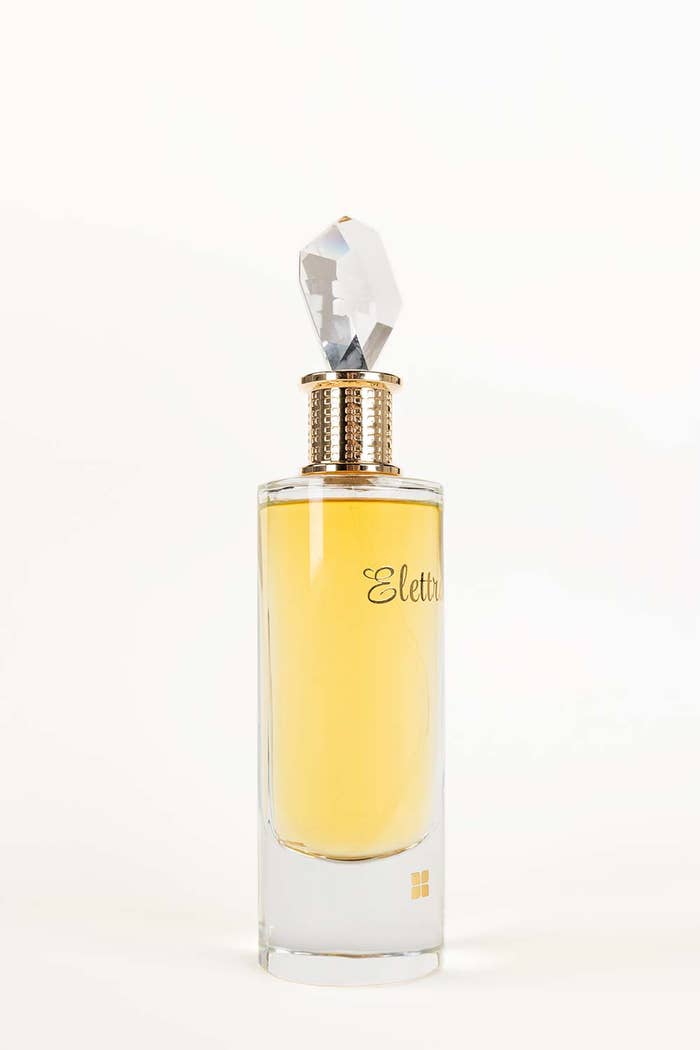
gold eau de parfum